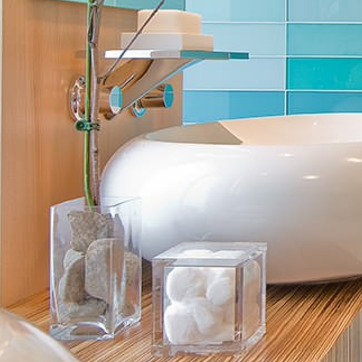
Material: ceramic